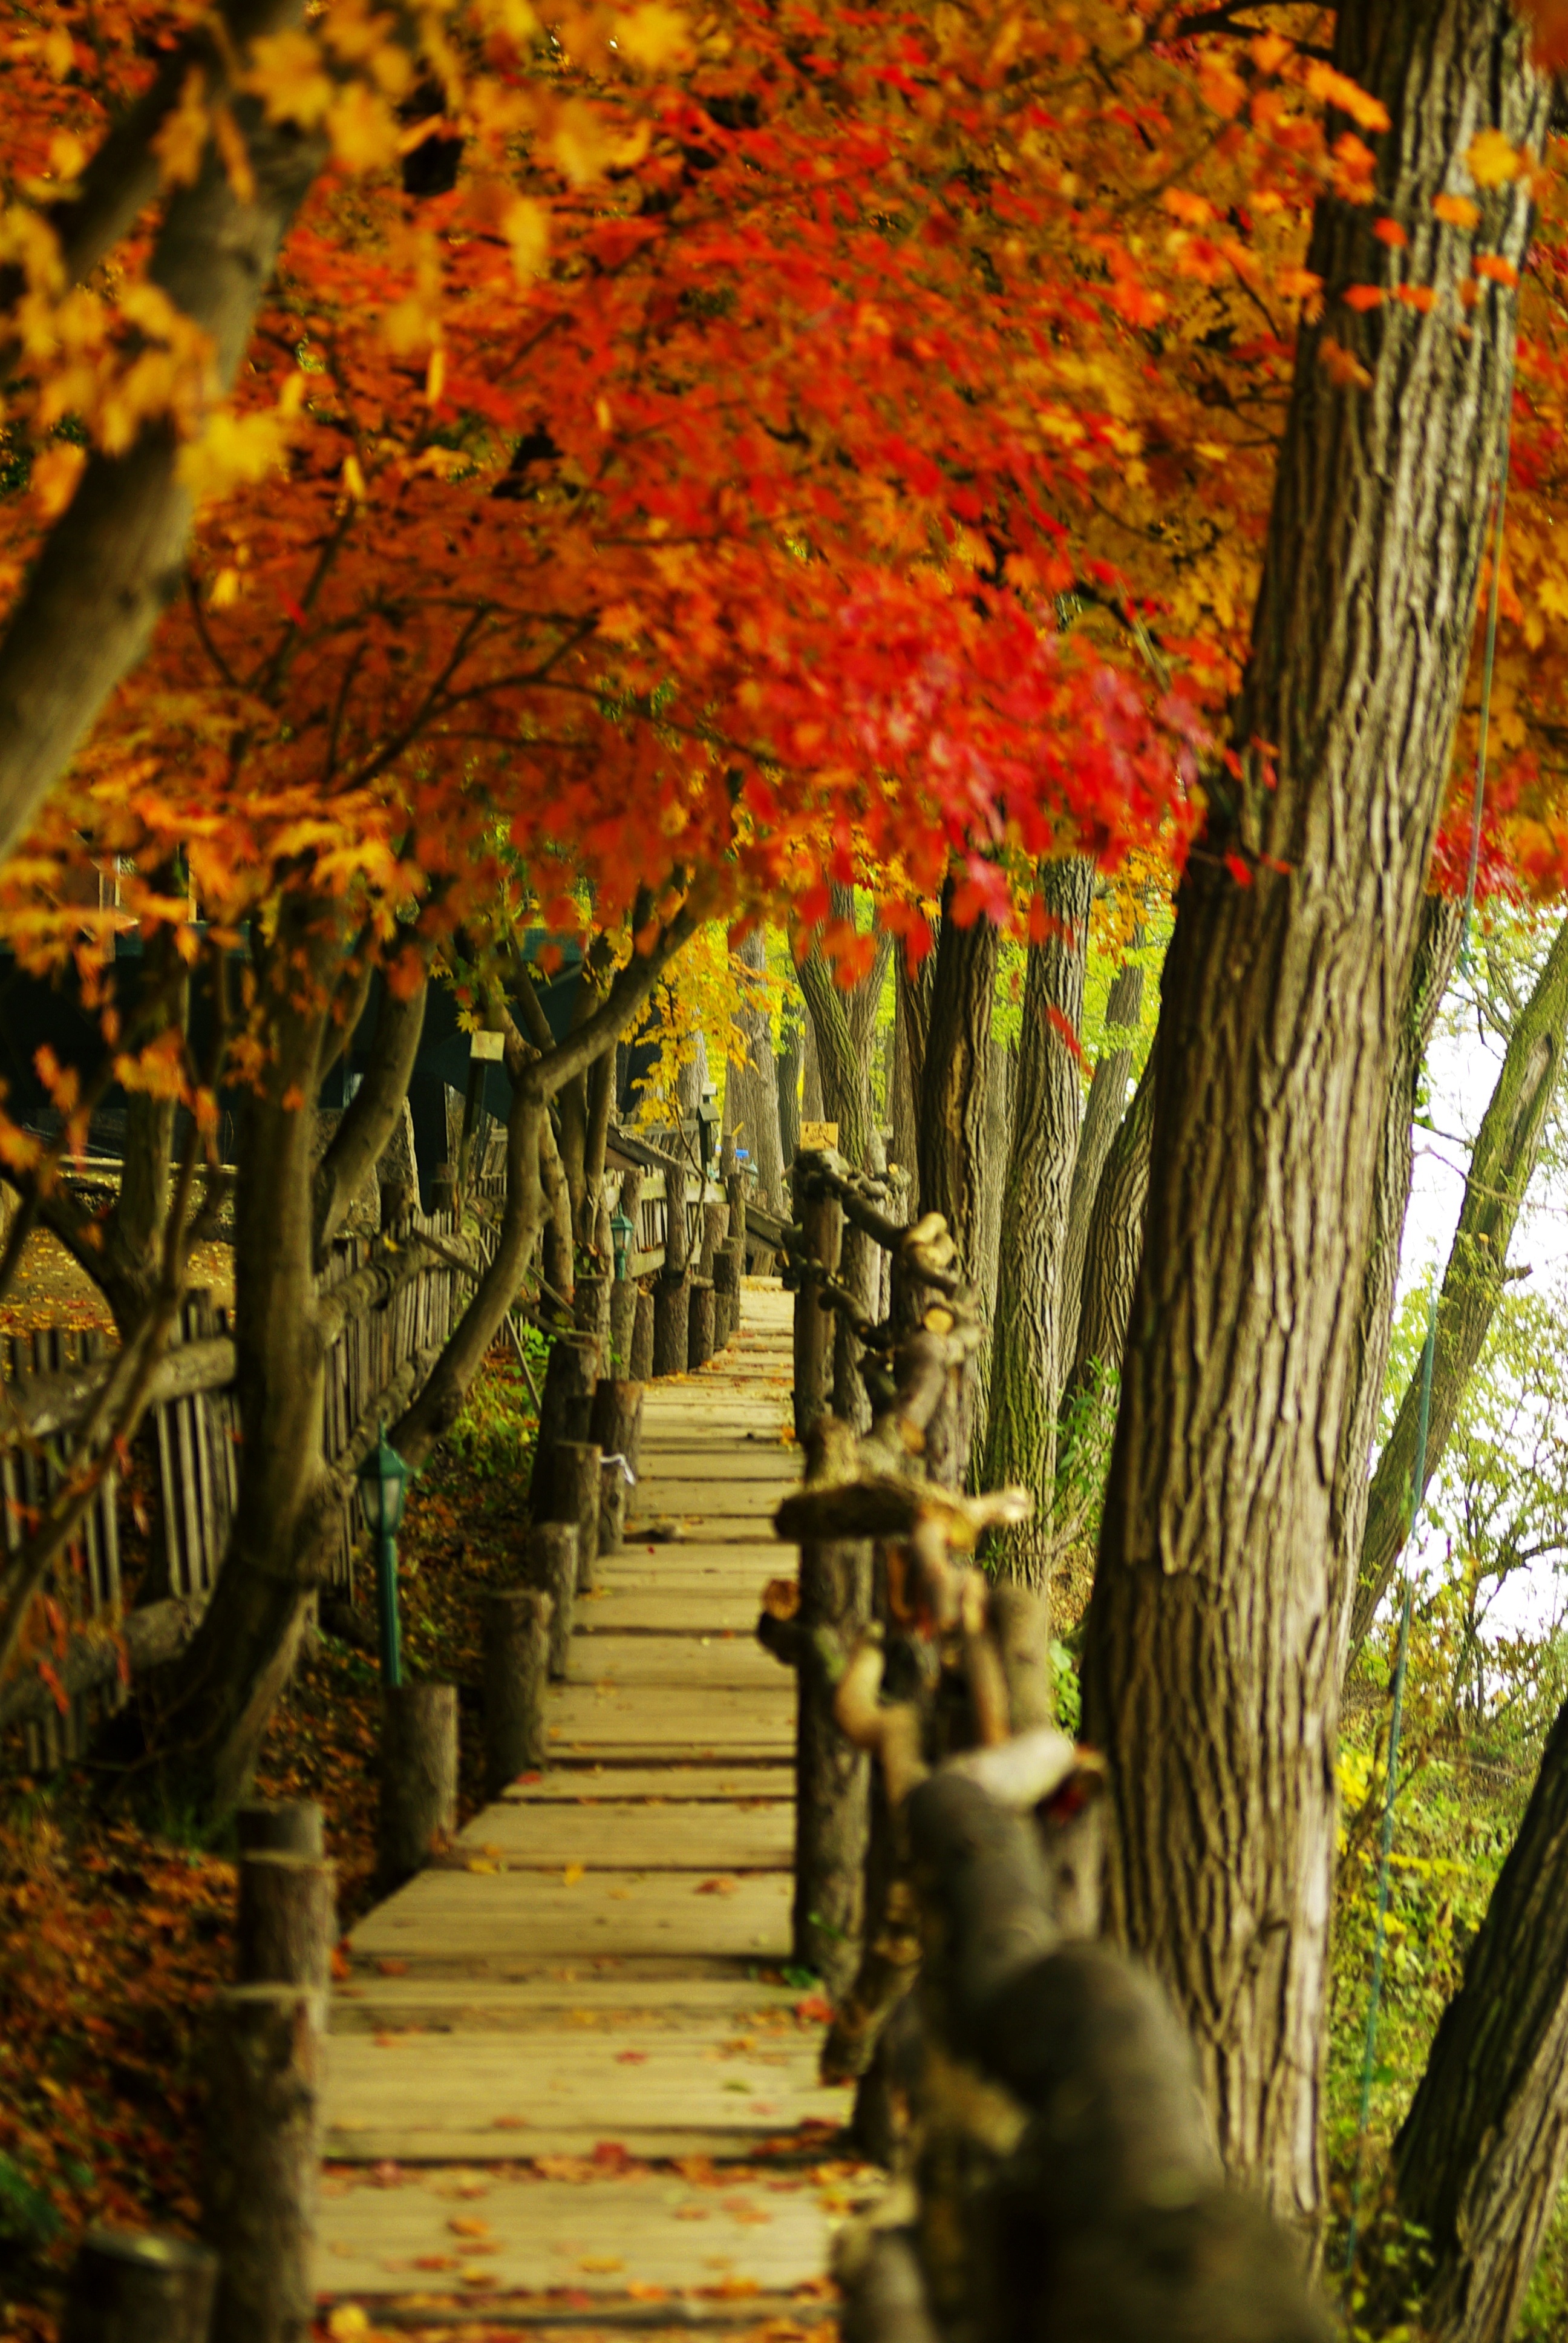
tree, nature, forest, pathway, plant, wood, sunlight, leaf, flower, spring, autumn, botany, flora, season, temple, woodland, autumn leaves, nami, woody plant